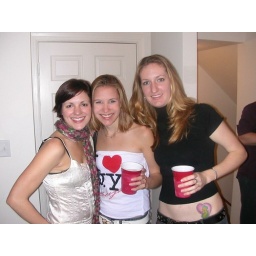
some cute AT girls by my side!